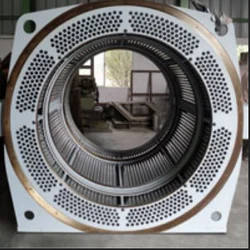
Label: Fabricated_Tubular_Stator_Frame